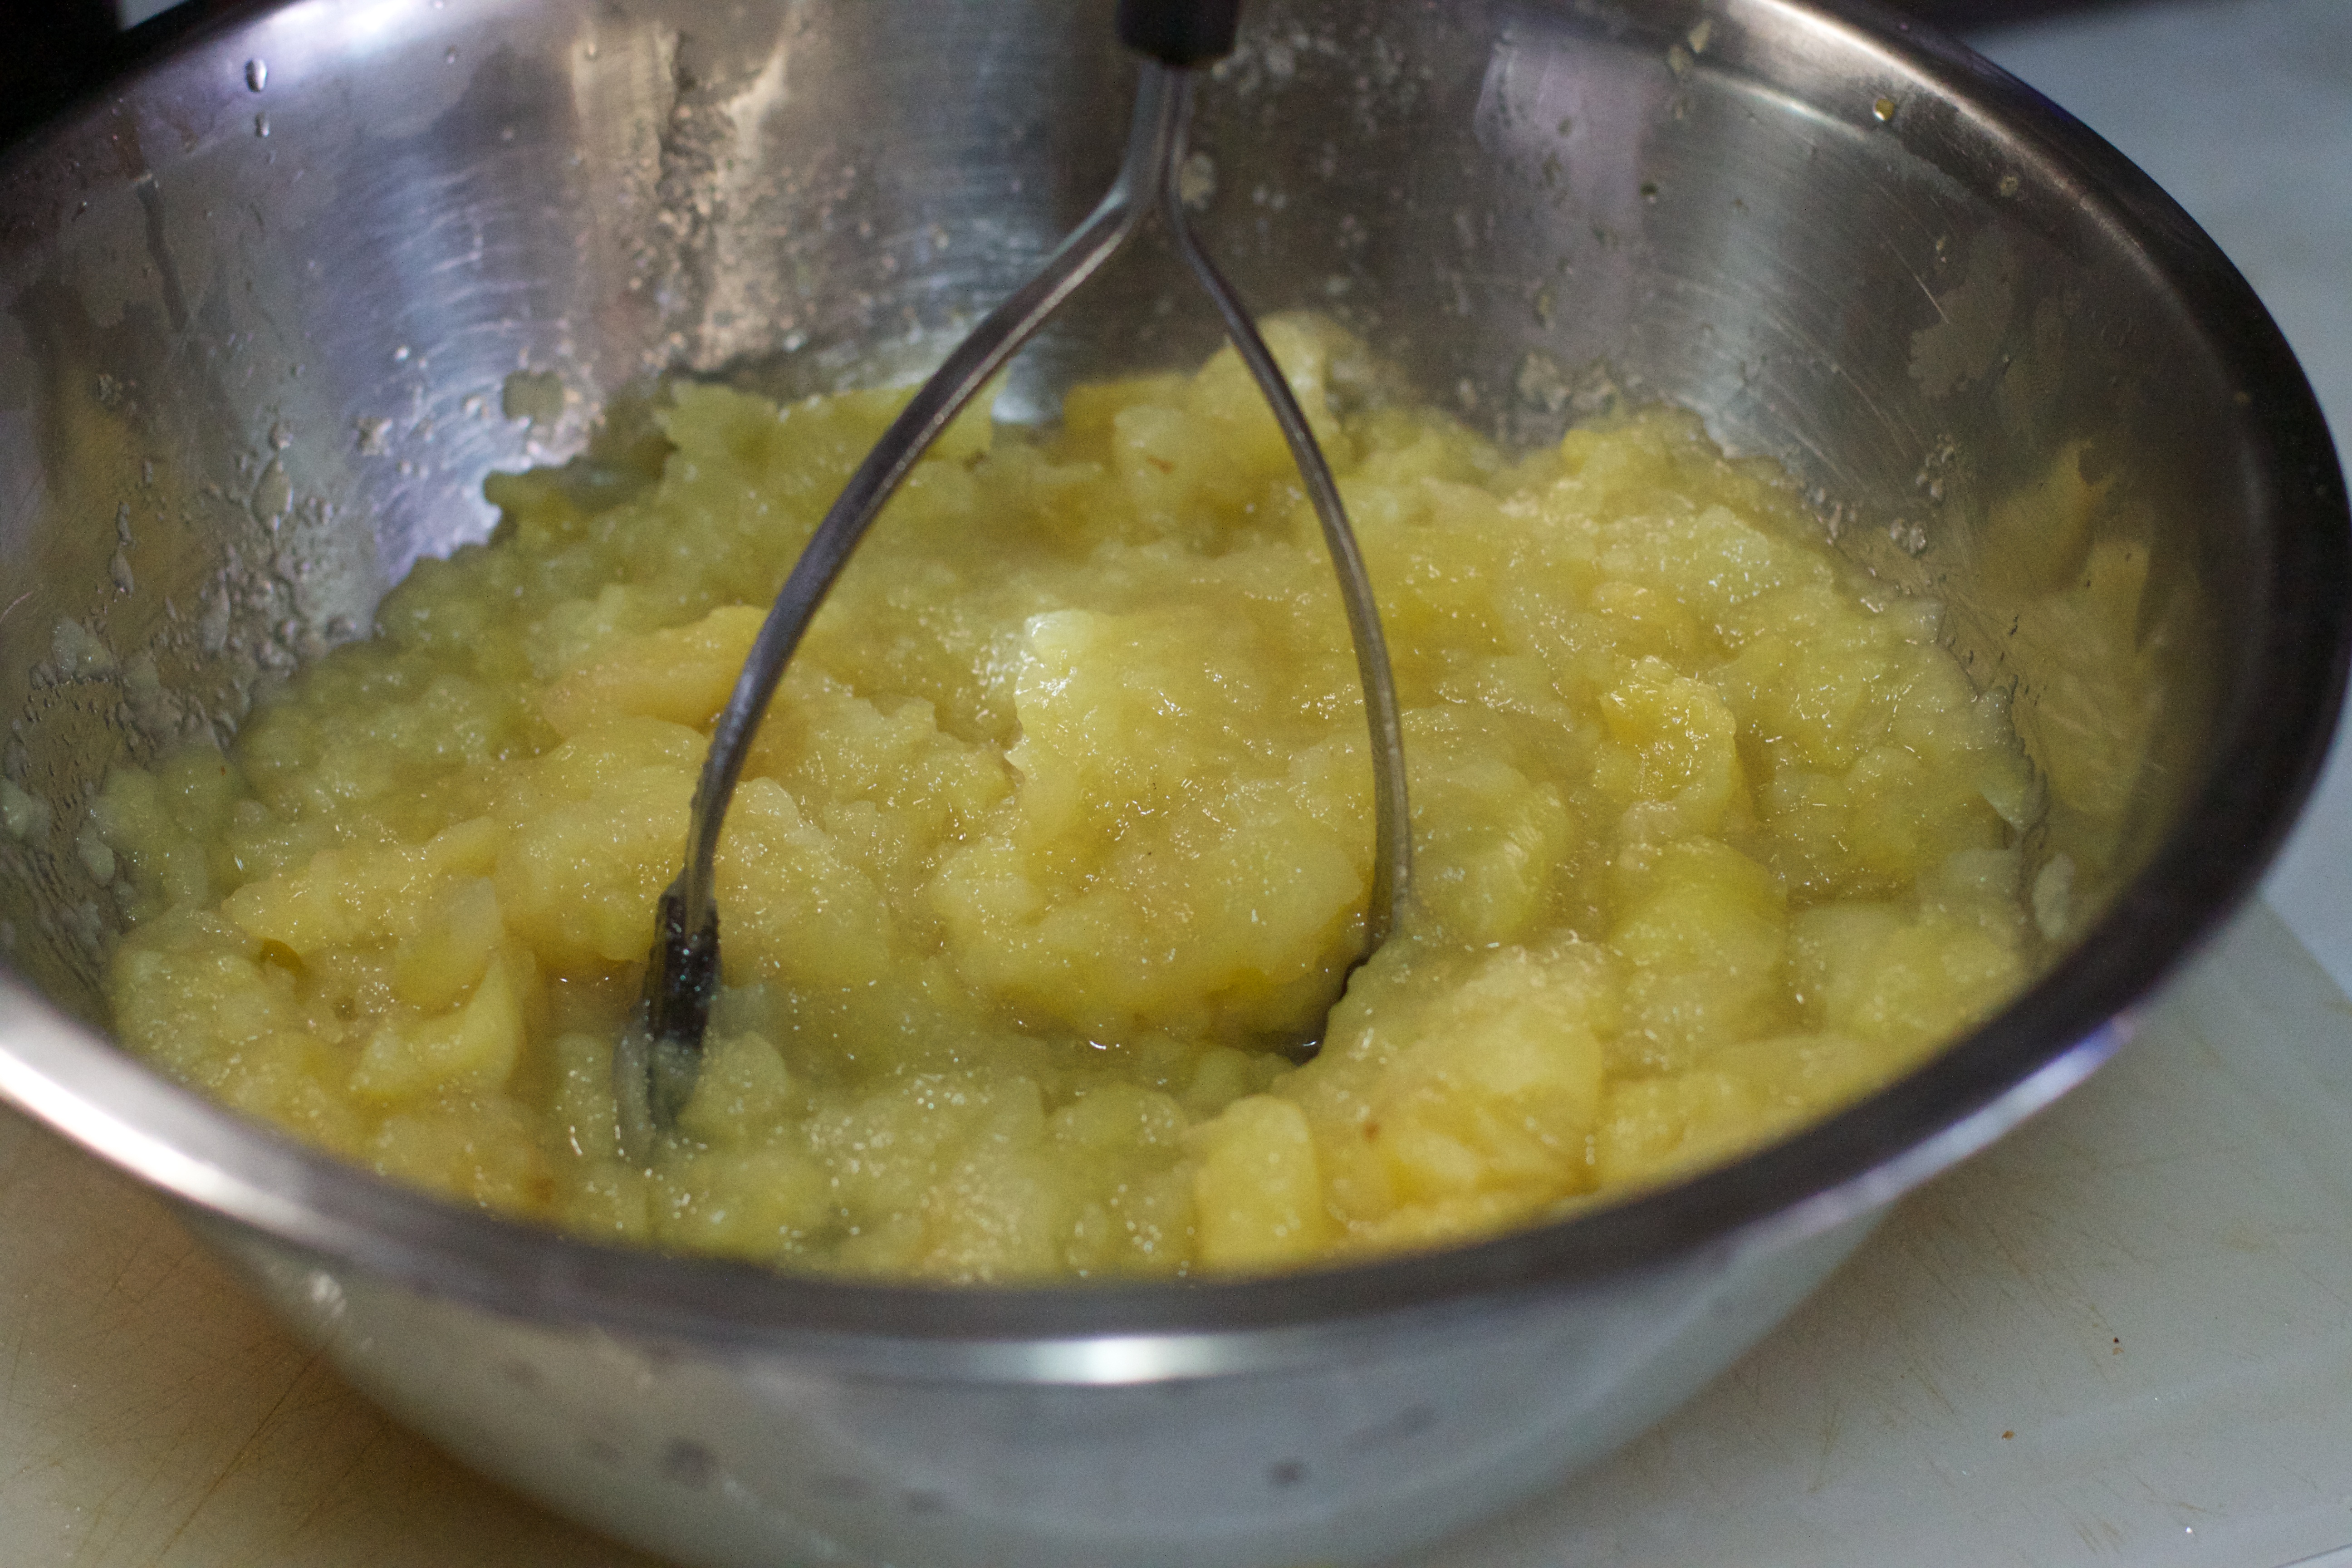
apple, plant, fruit, dish, food, produce, vegetable, cuisine, applesauce, flowering plant, land plant